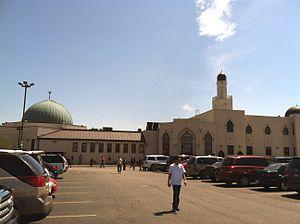
Cet article présente la liste de mosquées des États-Unis.